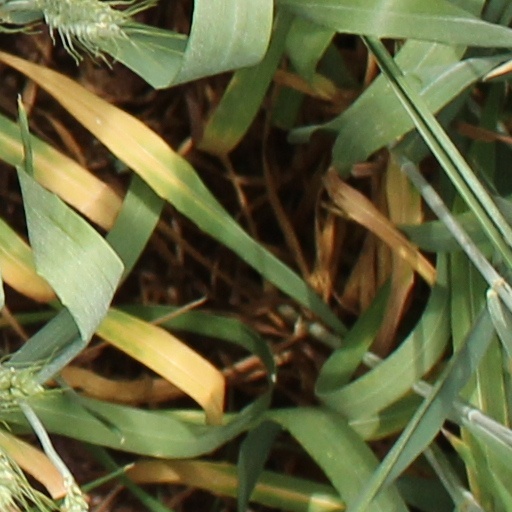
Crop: wheat